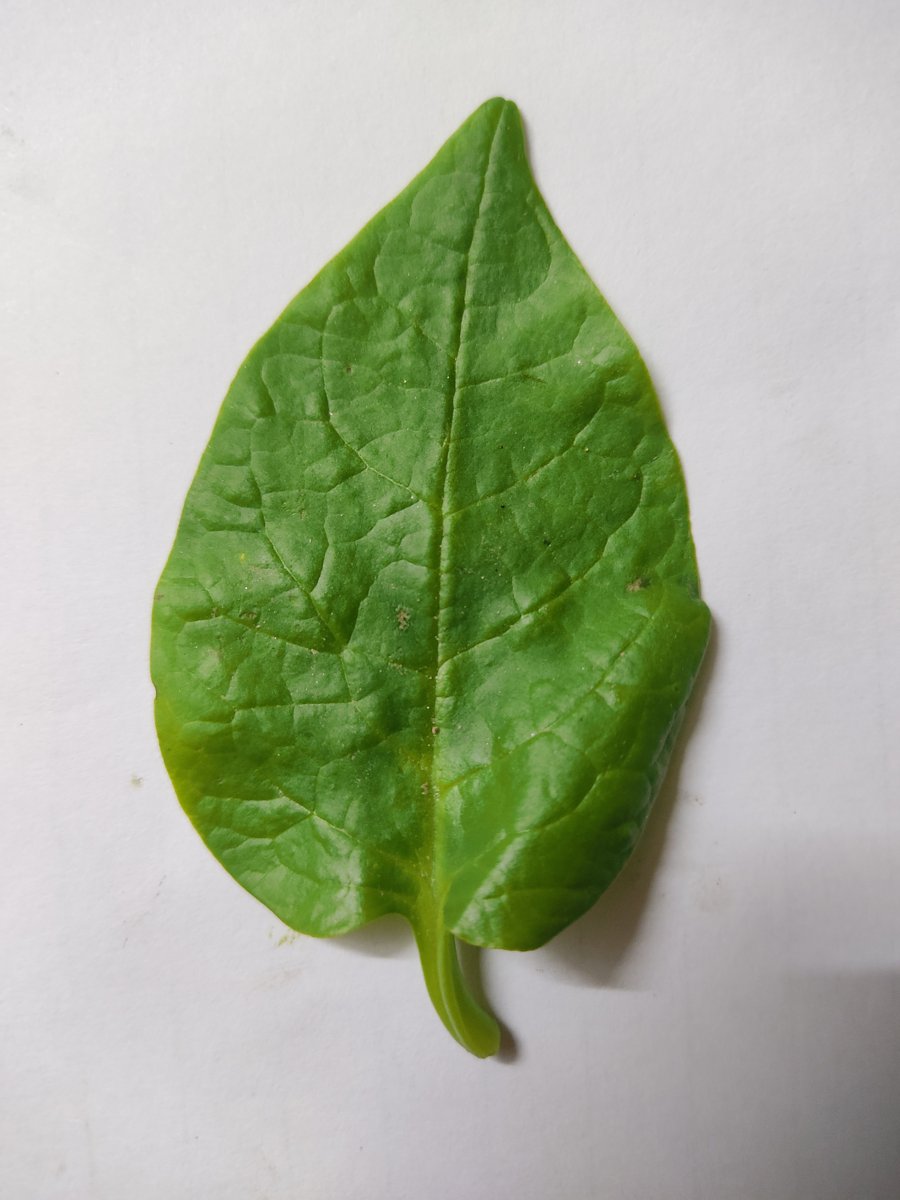
Label: Healthy-Leaf